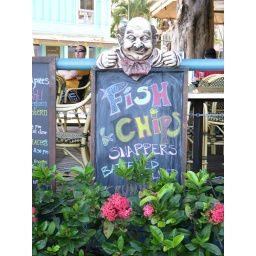
A sign for fish 'n' chips in Cairns, Australia